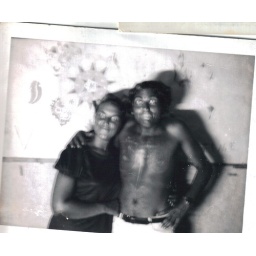
aunt linda uncle richard under a black lamp